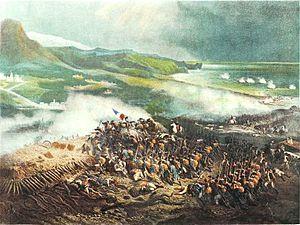
Oliver Remigius, comte de Wallis, baron de Carrighmain, né le 1ᵉʳ octobre 1742 à Vienne en Autriche et mort le 19 juillet 1799 à Kloten en Suisse, est un officier général au service de la monarchie de Habsbourg. Né au sein d'une vieille famille irlandaise au service de l'Autriche depuis de nombreuses années, il participe aux conflits contre les Ottomans et aux guerres de la Révolution française. Il est grièvement blessé lors de la première bataille de Zurich en 1799 et succombe quelques semaines plus tard.
La bataille de Loano est une bataille des guerres de la Révolution française, en 1795, et une victoire des forces françaises de Masséna sur les Autrichiens de Wallis et d’Argenteau.
Jean Gabriel Marchand, né le 10 décembre 1765 à L'Albenc dans le Dauphiné et mort le 12 novembre 1851 à Saint-Ismier en Isère, est un général de division français de la Révolution et de l’Empire. Il exerce tout d'abord son métier d'avocat, avant de devenir capitaine dans l'armée révolutionnaire. Il sert d'abord en Italie sous les ordres d'un certain nombre de généraux, puis participe à la première campagne d'Italie de 1796 à 1797. Marchand devient colonel la même année et remplit différentes fonctions en Italie. En 1799, il combat à la bataille de Novi avec le général Joubert, qui y est tué. Promu général de brigade peu après, il est transféré à l'armée du Rhin en 1800.